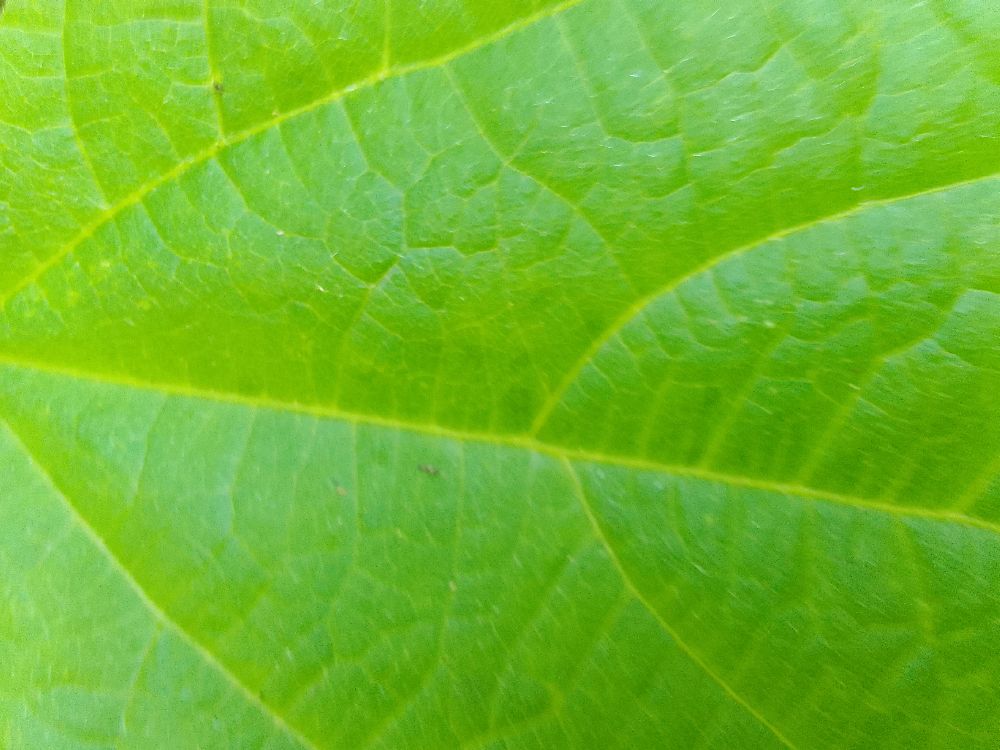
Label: healthy